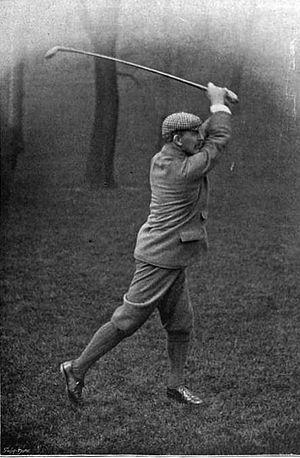
Leslie Melville Balfour-Melville, né le 9 mars 1854 à Bonnington près d'Édimbourg et décédé le 17 juillet 1937, est un ancien sportif écossais, peut-être le plus complet qu'ait jamais connu l'Écosse.